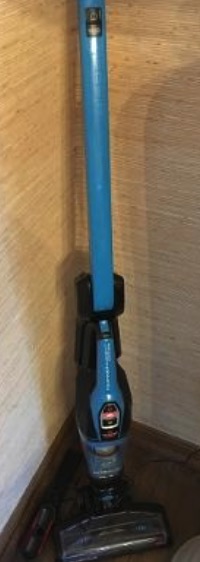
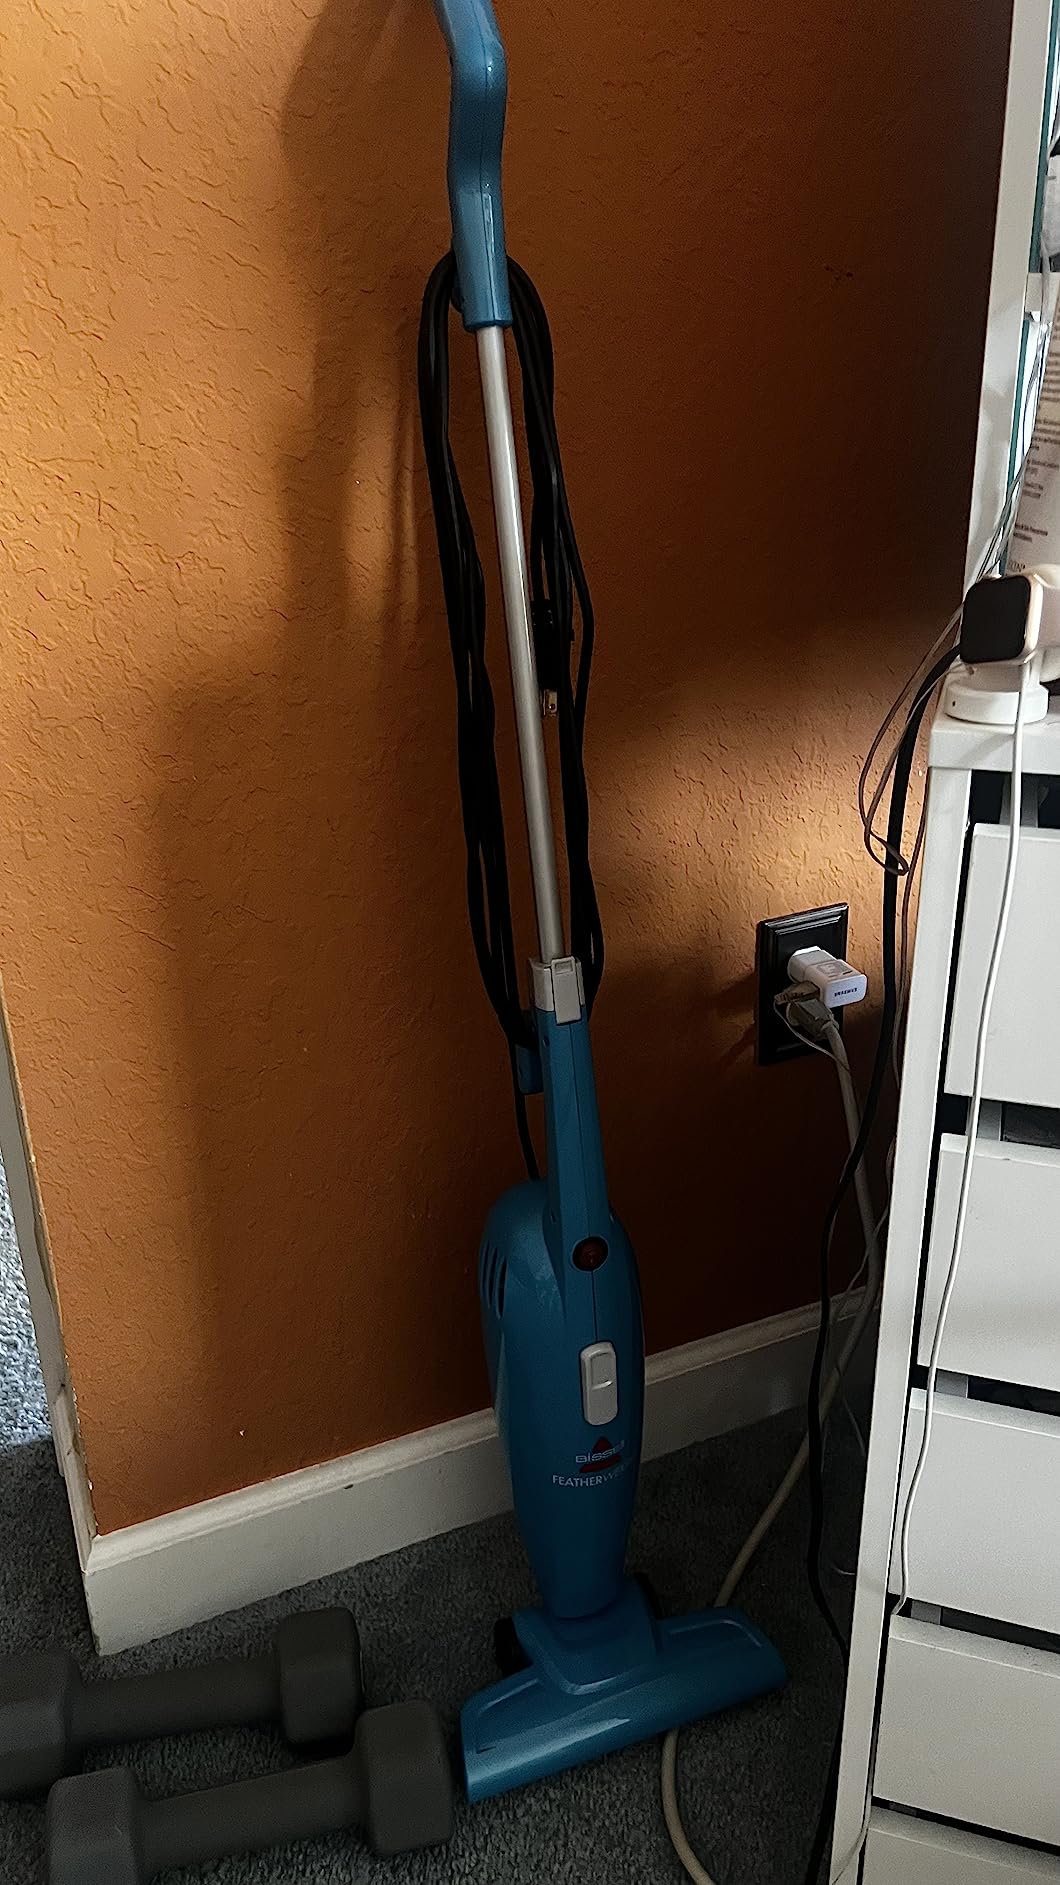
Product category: items_vacuum
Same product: no